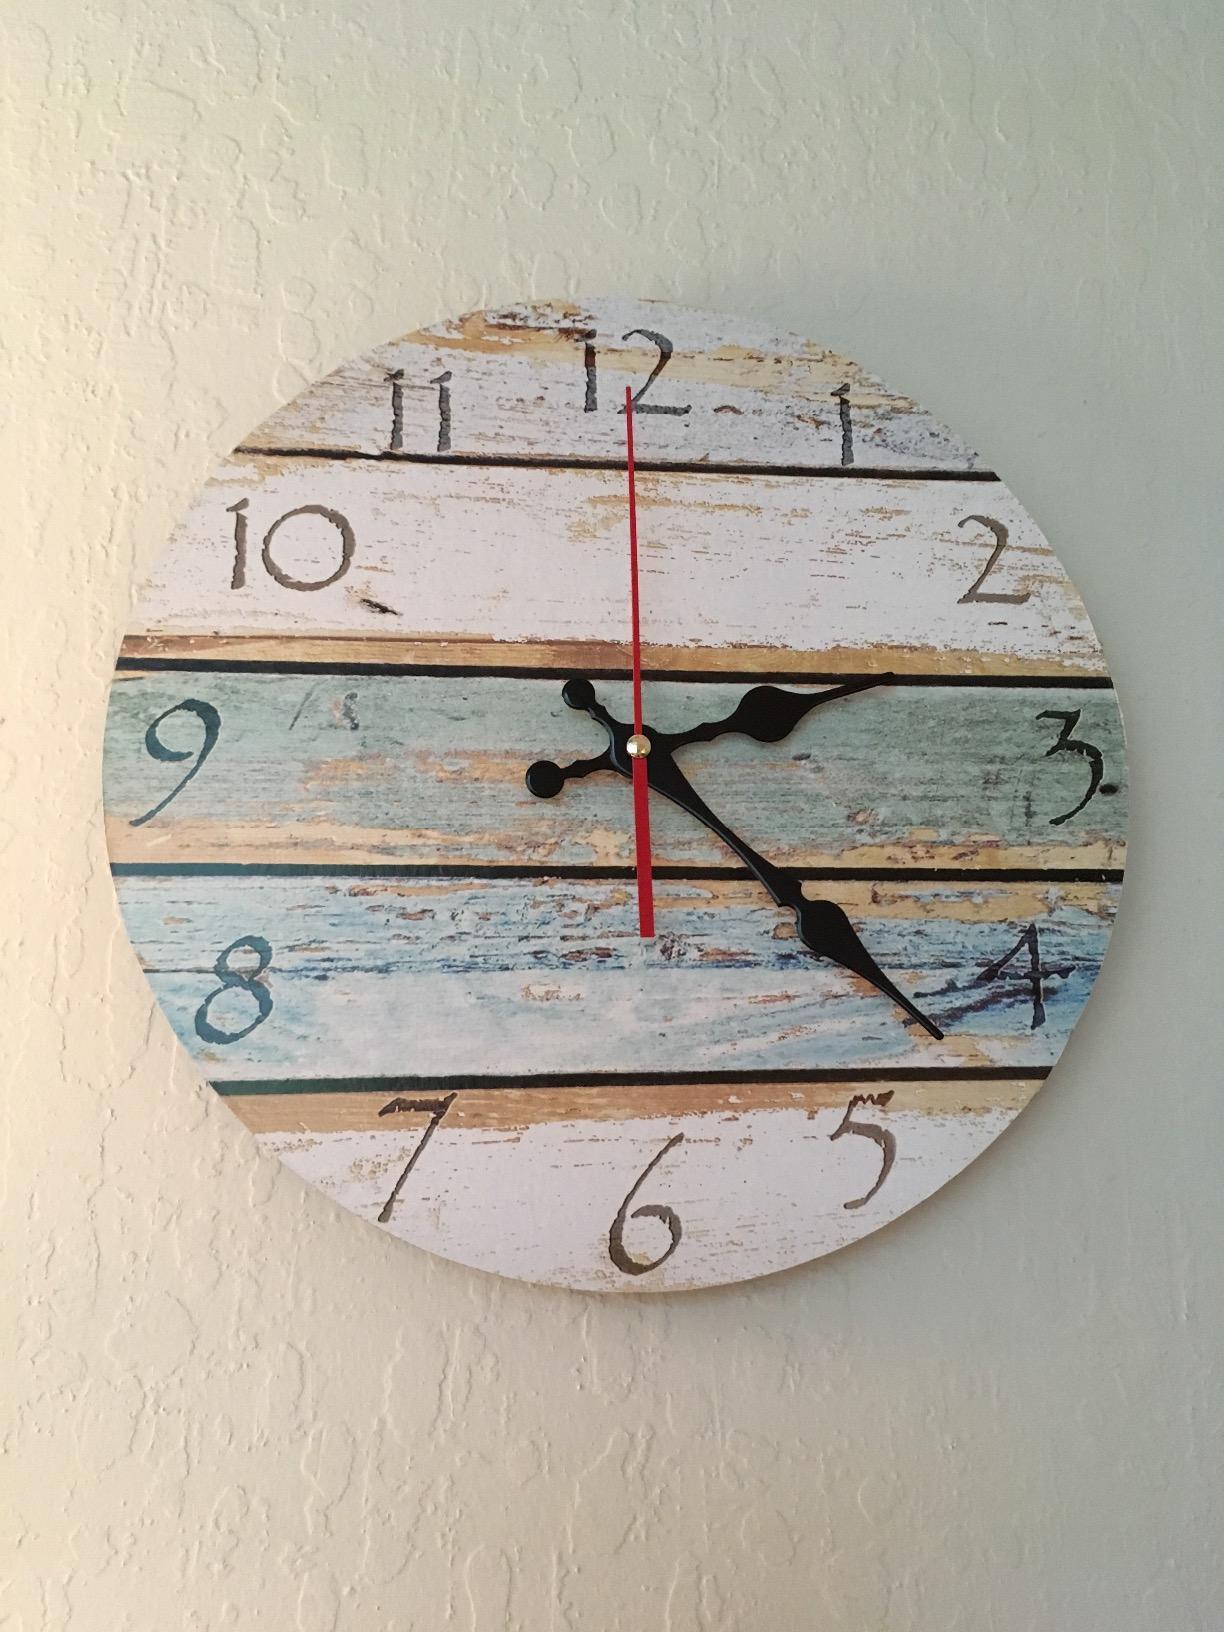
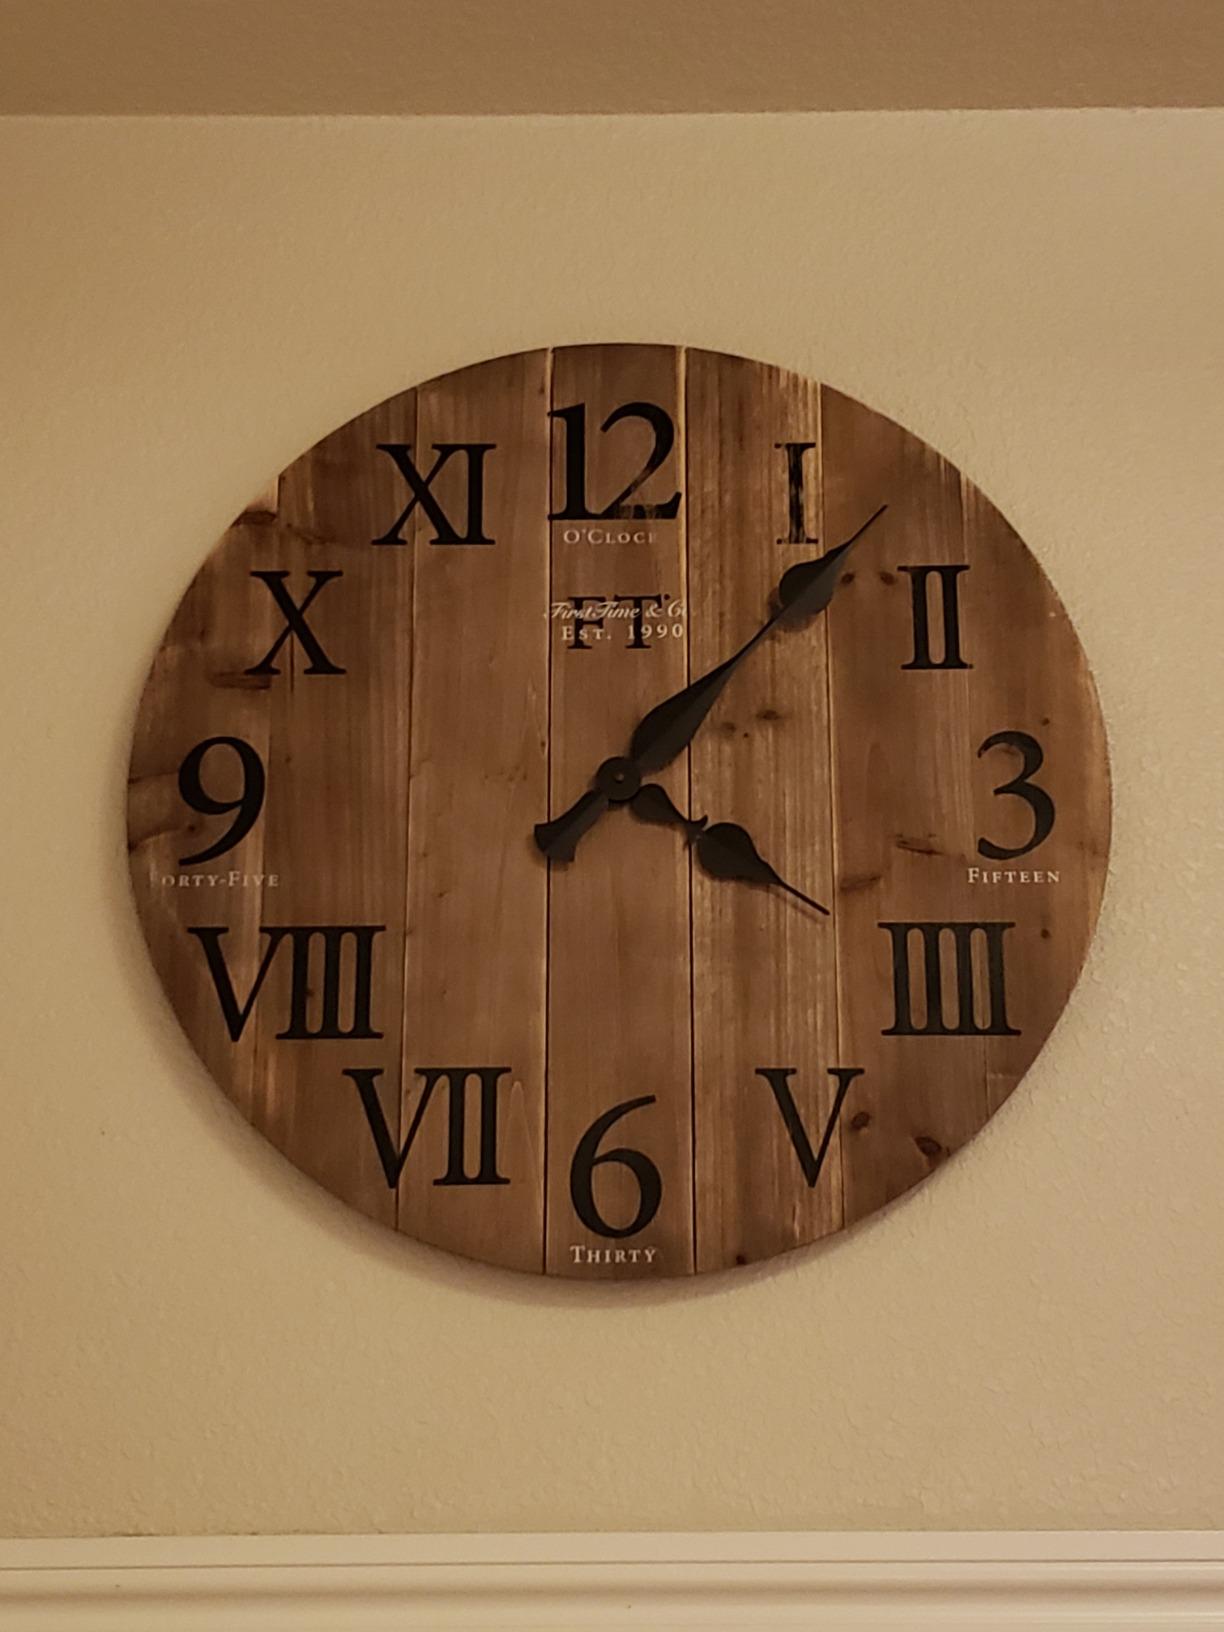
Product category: clock
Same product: no